Rhea Boyd

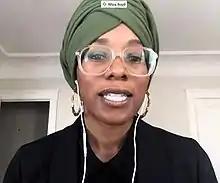
Boyd speaks to the United States House Committee on Energy and Commerce in 2020

Rhea W. Boyd is an American pediatrician and child and community health advocate. Boyd is a popular science communicator, making use of social media to amplify a diverse range of voices in an effort to improve the heath of communities of colour.